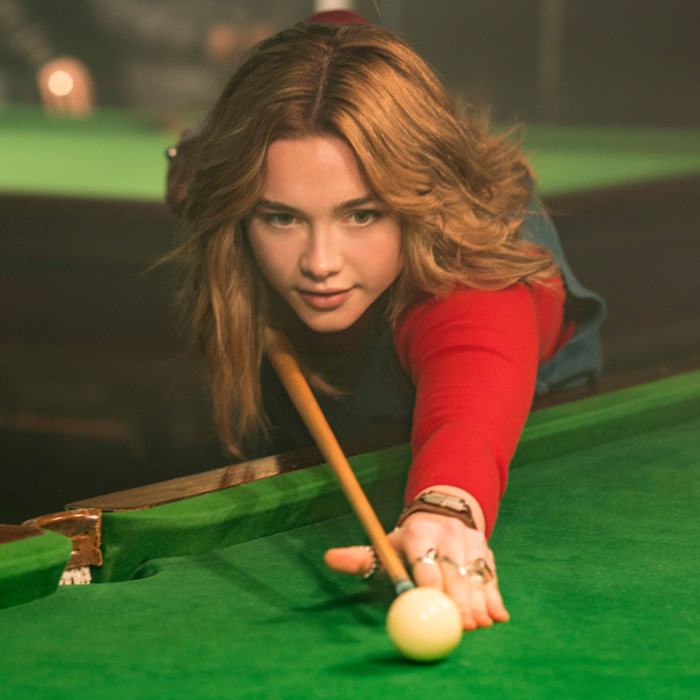
Gender: women